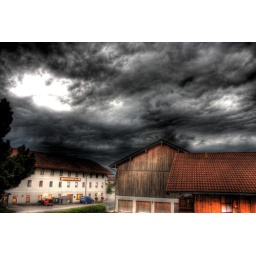
Photo outside of our kitchen window in Germany during a lightning storm.